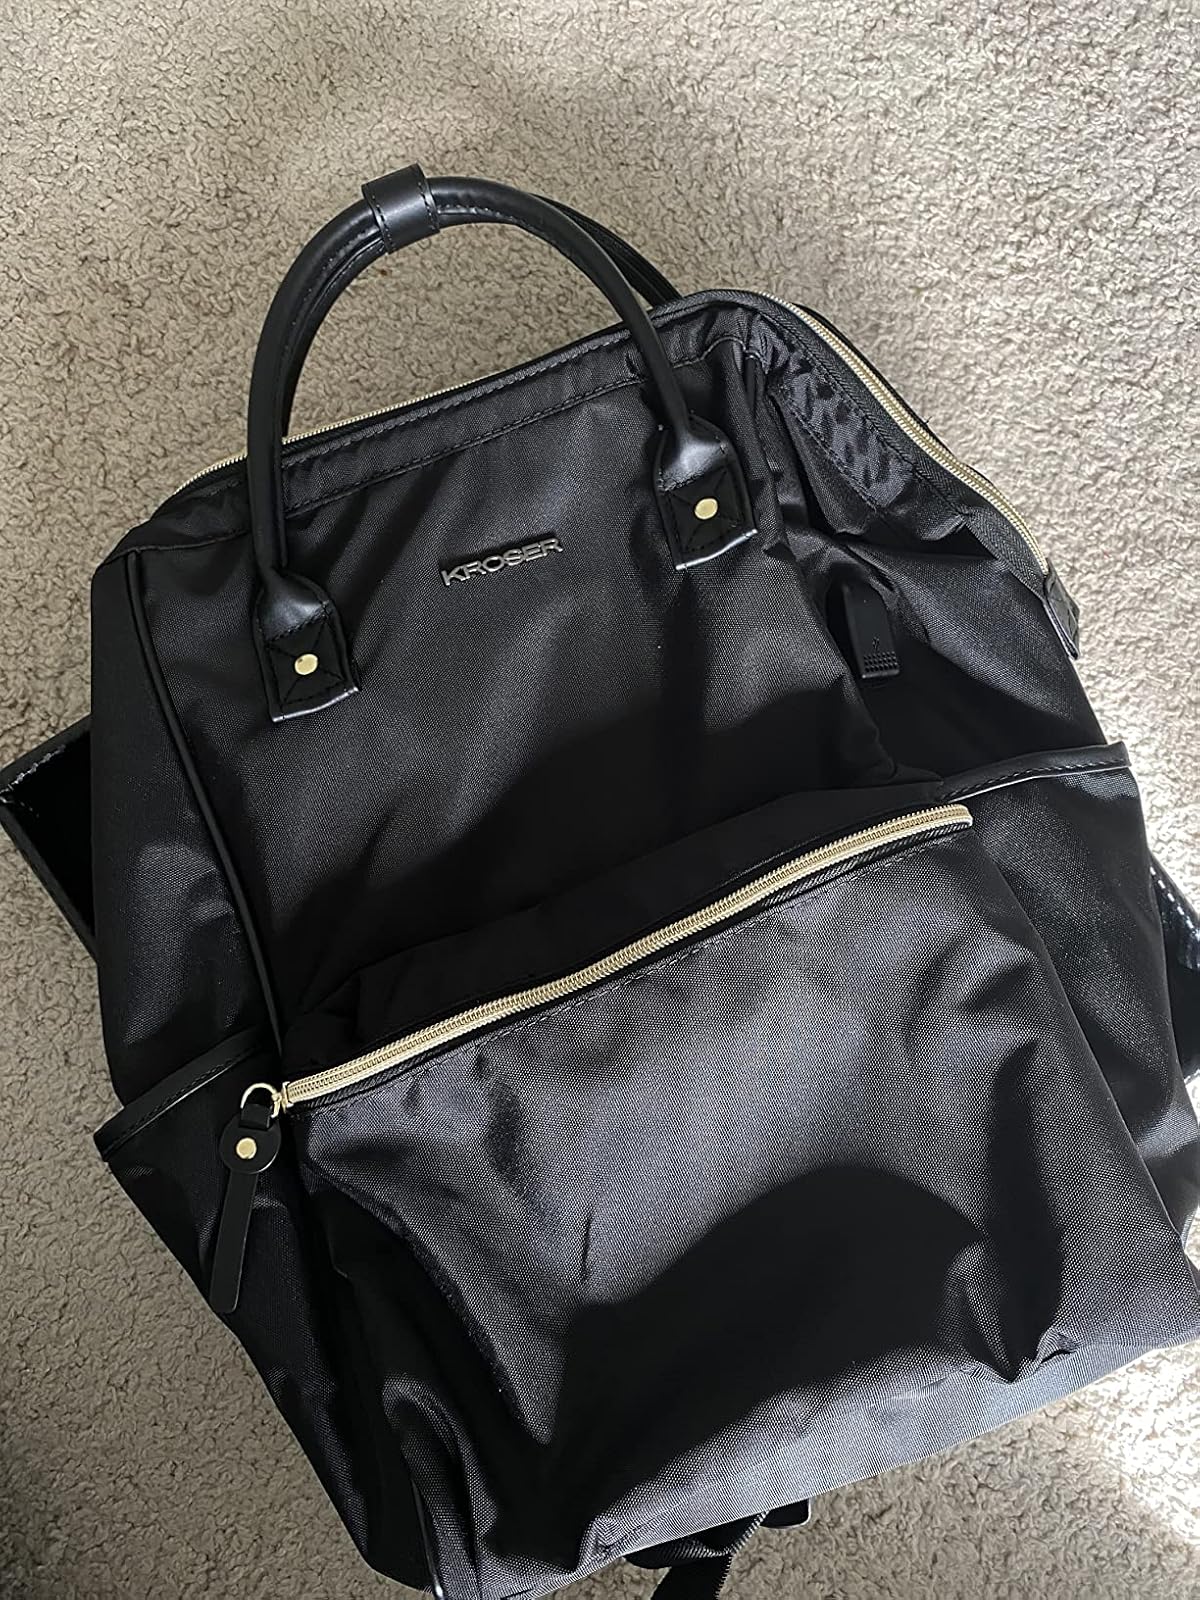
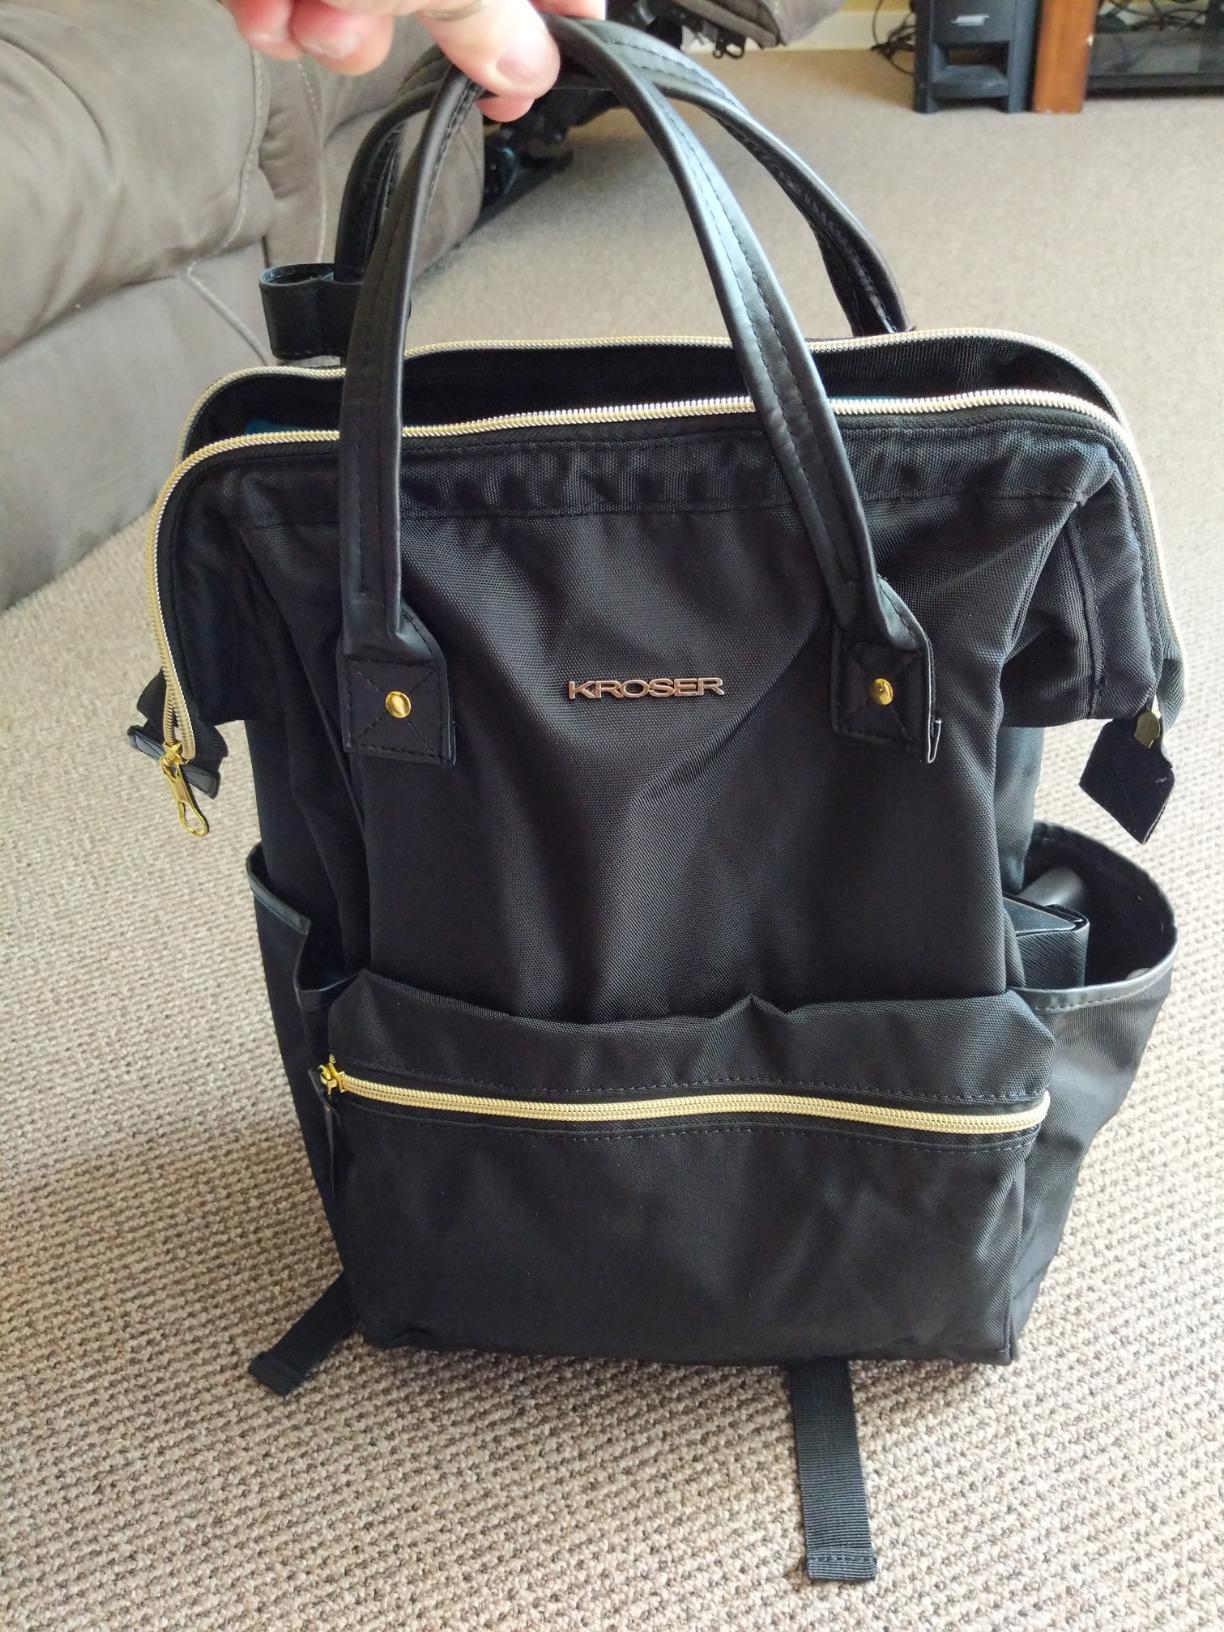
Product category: bag
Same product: yes